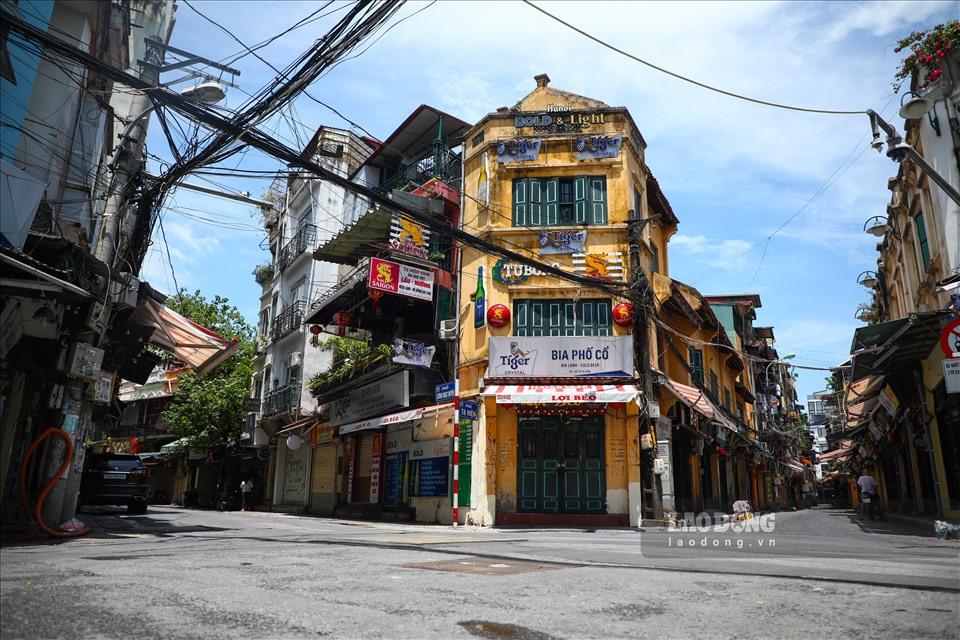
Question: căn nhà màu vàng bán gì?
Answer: căn nhà màu vàng bán bia